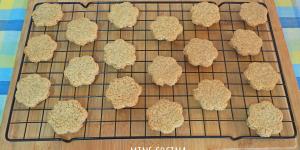
galletas de avena sanas